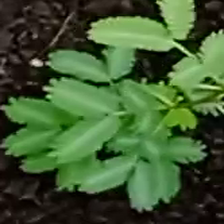
Weed species: Dwarf_cassia_(Chamaecrista pumila)